A Private Wire

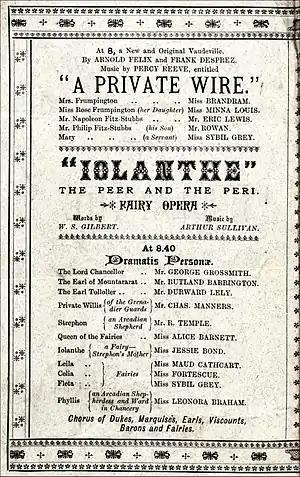
Programme for the 1883 Savoy production

A Private Wire is a one-act musical "vaudeville" operetta with a libretto by Frank Desprez and Arnold Felix and music by Percy Reeve. It was first produced at the Savoy Theatre on 31 March 1883 to 1 January 1884 as a companion piece to Gilbert and Sullivan's "Iolanthe". The piece also toured from March to July 1884.